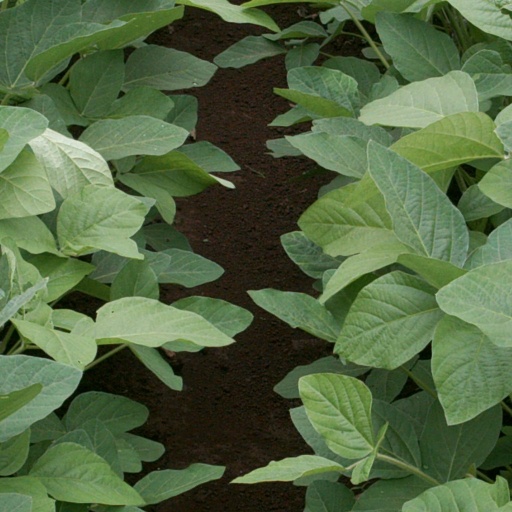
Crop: soybean